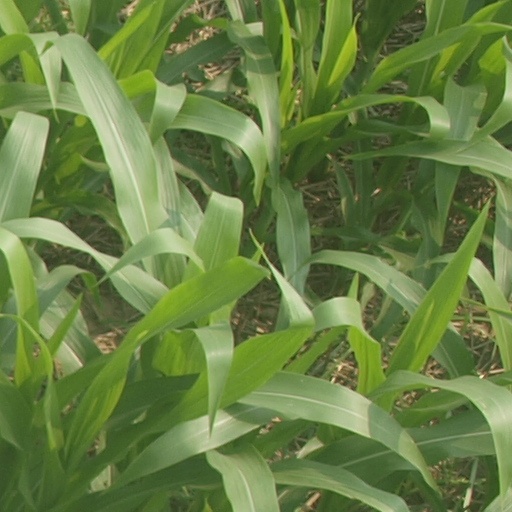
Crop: maize; corn